The 13th Letter

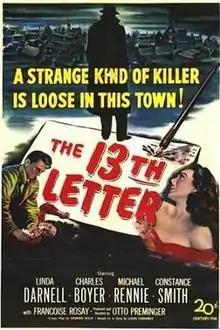
Theatrical release poster

The 13th Letter is a 1951 American film noir mystery film directed by Otto Preminger and starring Linda Darnell, Charles Boyer, Michael Rennie, and Constance Smith. The film is a remake of the French film "Le Corbeau" ("The Raven", 1943) directed by Henri-Georges Clouzot.